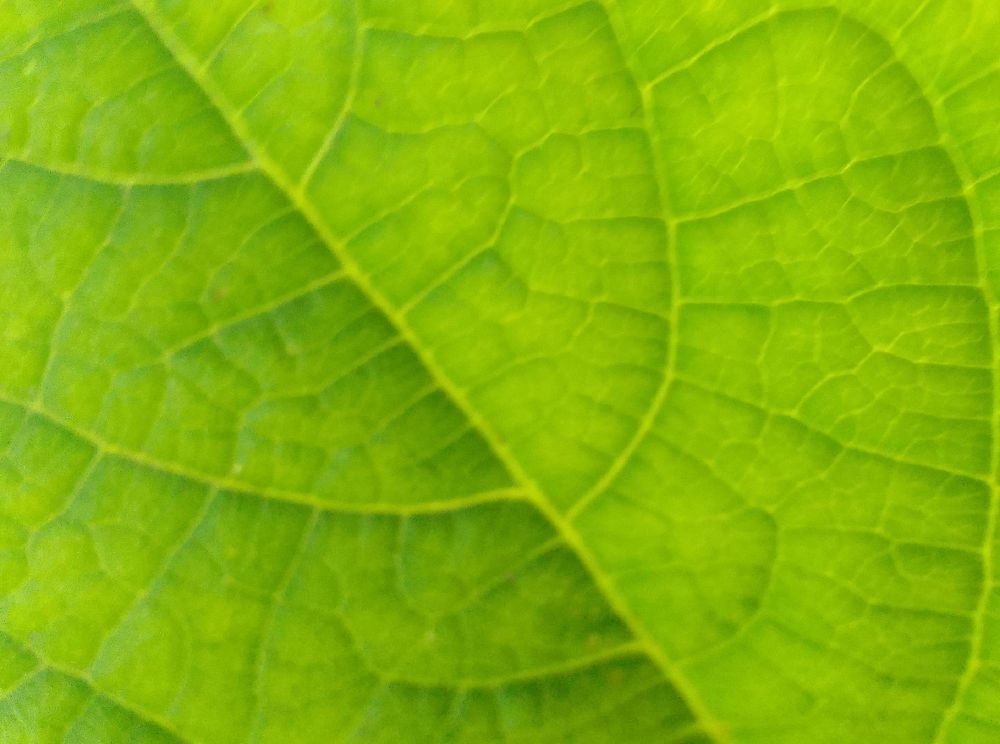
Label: healthy